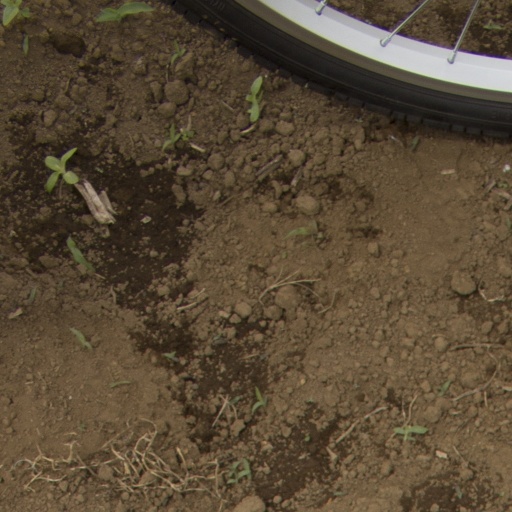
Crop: Jerusalem artichoke